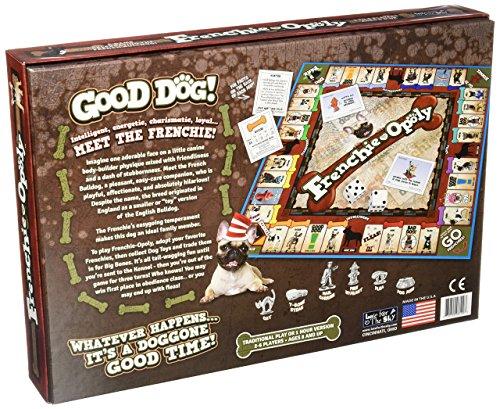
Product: Late for the Sky Frenchie-Opoly
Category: Toys & Games | Games & Accessories | Board Games
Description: Includes wood carved tokens.
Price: $23.55
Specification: ProductDimensions:15.4x10.6x2.1inches|ItemWeight:2.1pounds|ShippingWeight:2.12pounds(Viewshippingratesandpolicies)|DomesticShipping:ItemcanbeshippedwithinU.S.|InternationalShipping:ThisitemcanbeshippedtoselectcountriesoutsideoftheU.S.LearnMore|ShippingAdvisory:Thisitemmustbeshippedseparatelyfromotheritemsinyourorder.Additionalshippingchargeswillnotapply.|ASIN:B005F19WJ4|Itemmodelnumber:5514880|Manufacturerrecommendedage:8-15years